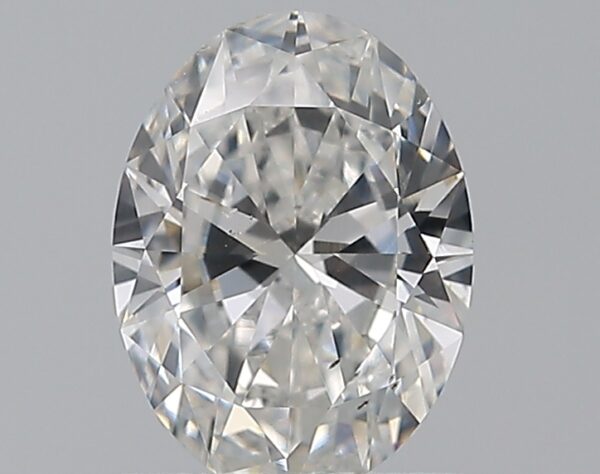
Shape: oval
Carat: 0.7
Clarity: VS2
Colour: F
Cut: EX
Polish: EX
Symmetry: VG
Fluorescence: N
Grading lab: GIA
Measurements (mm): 6.88 x 5.13 x 3.03